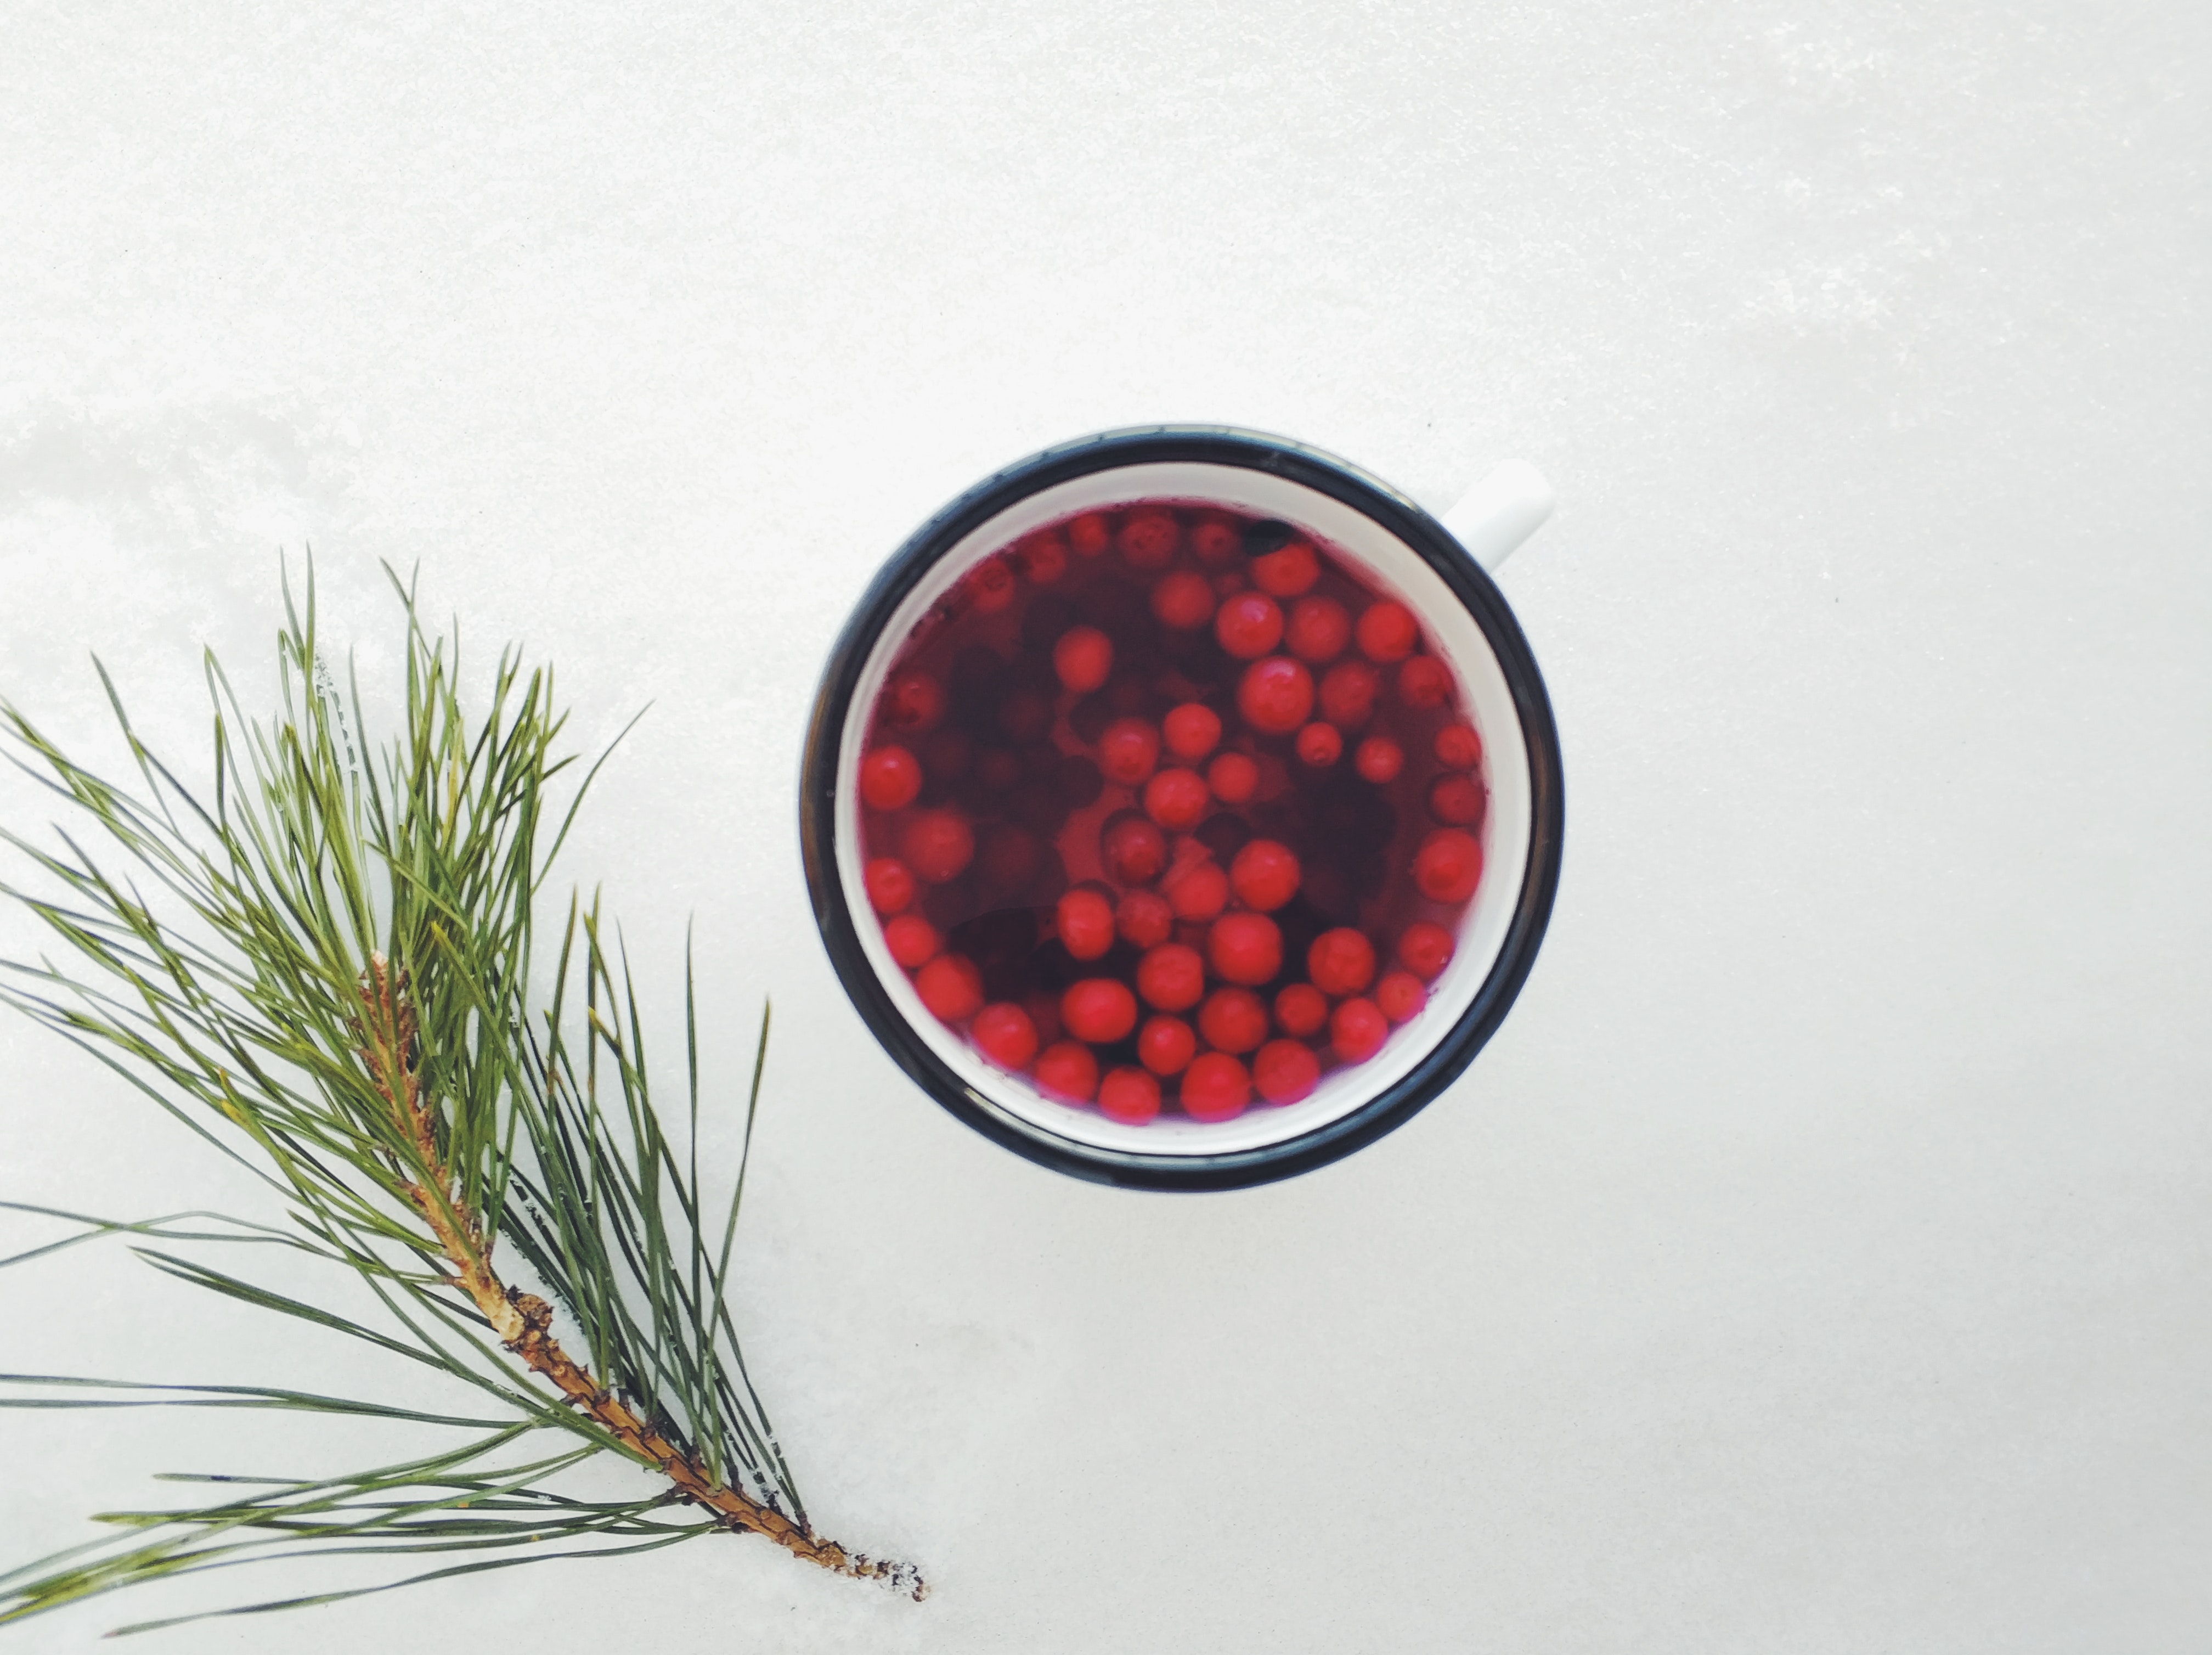
red, plant, tree, food, fruit, coquelicot